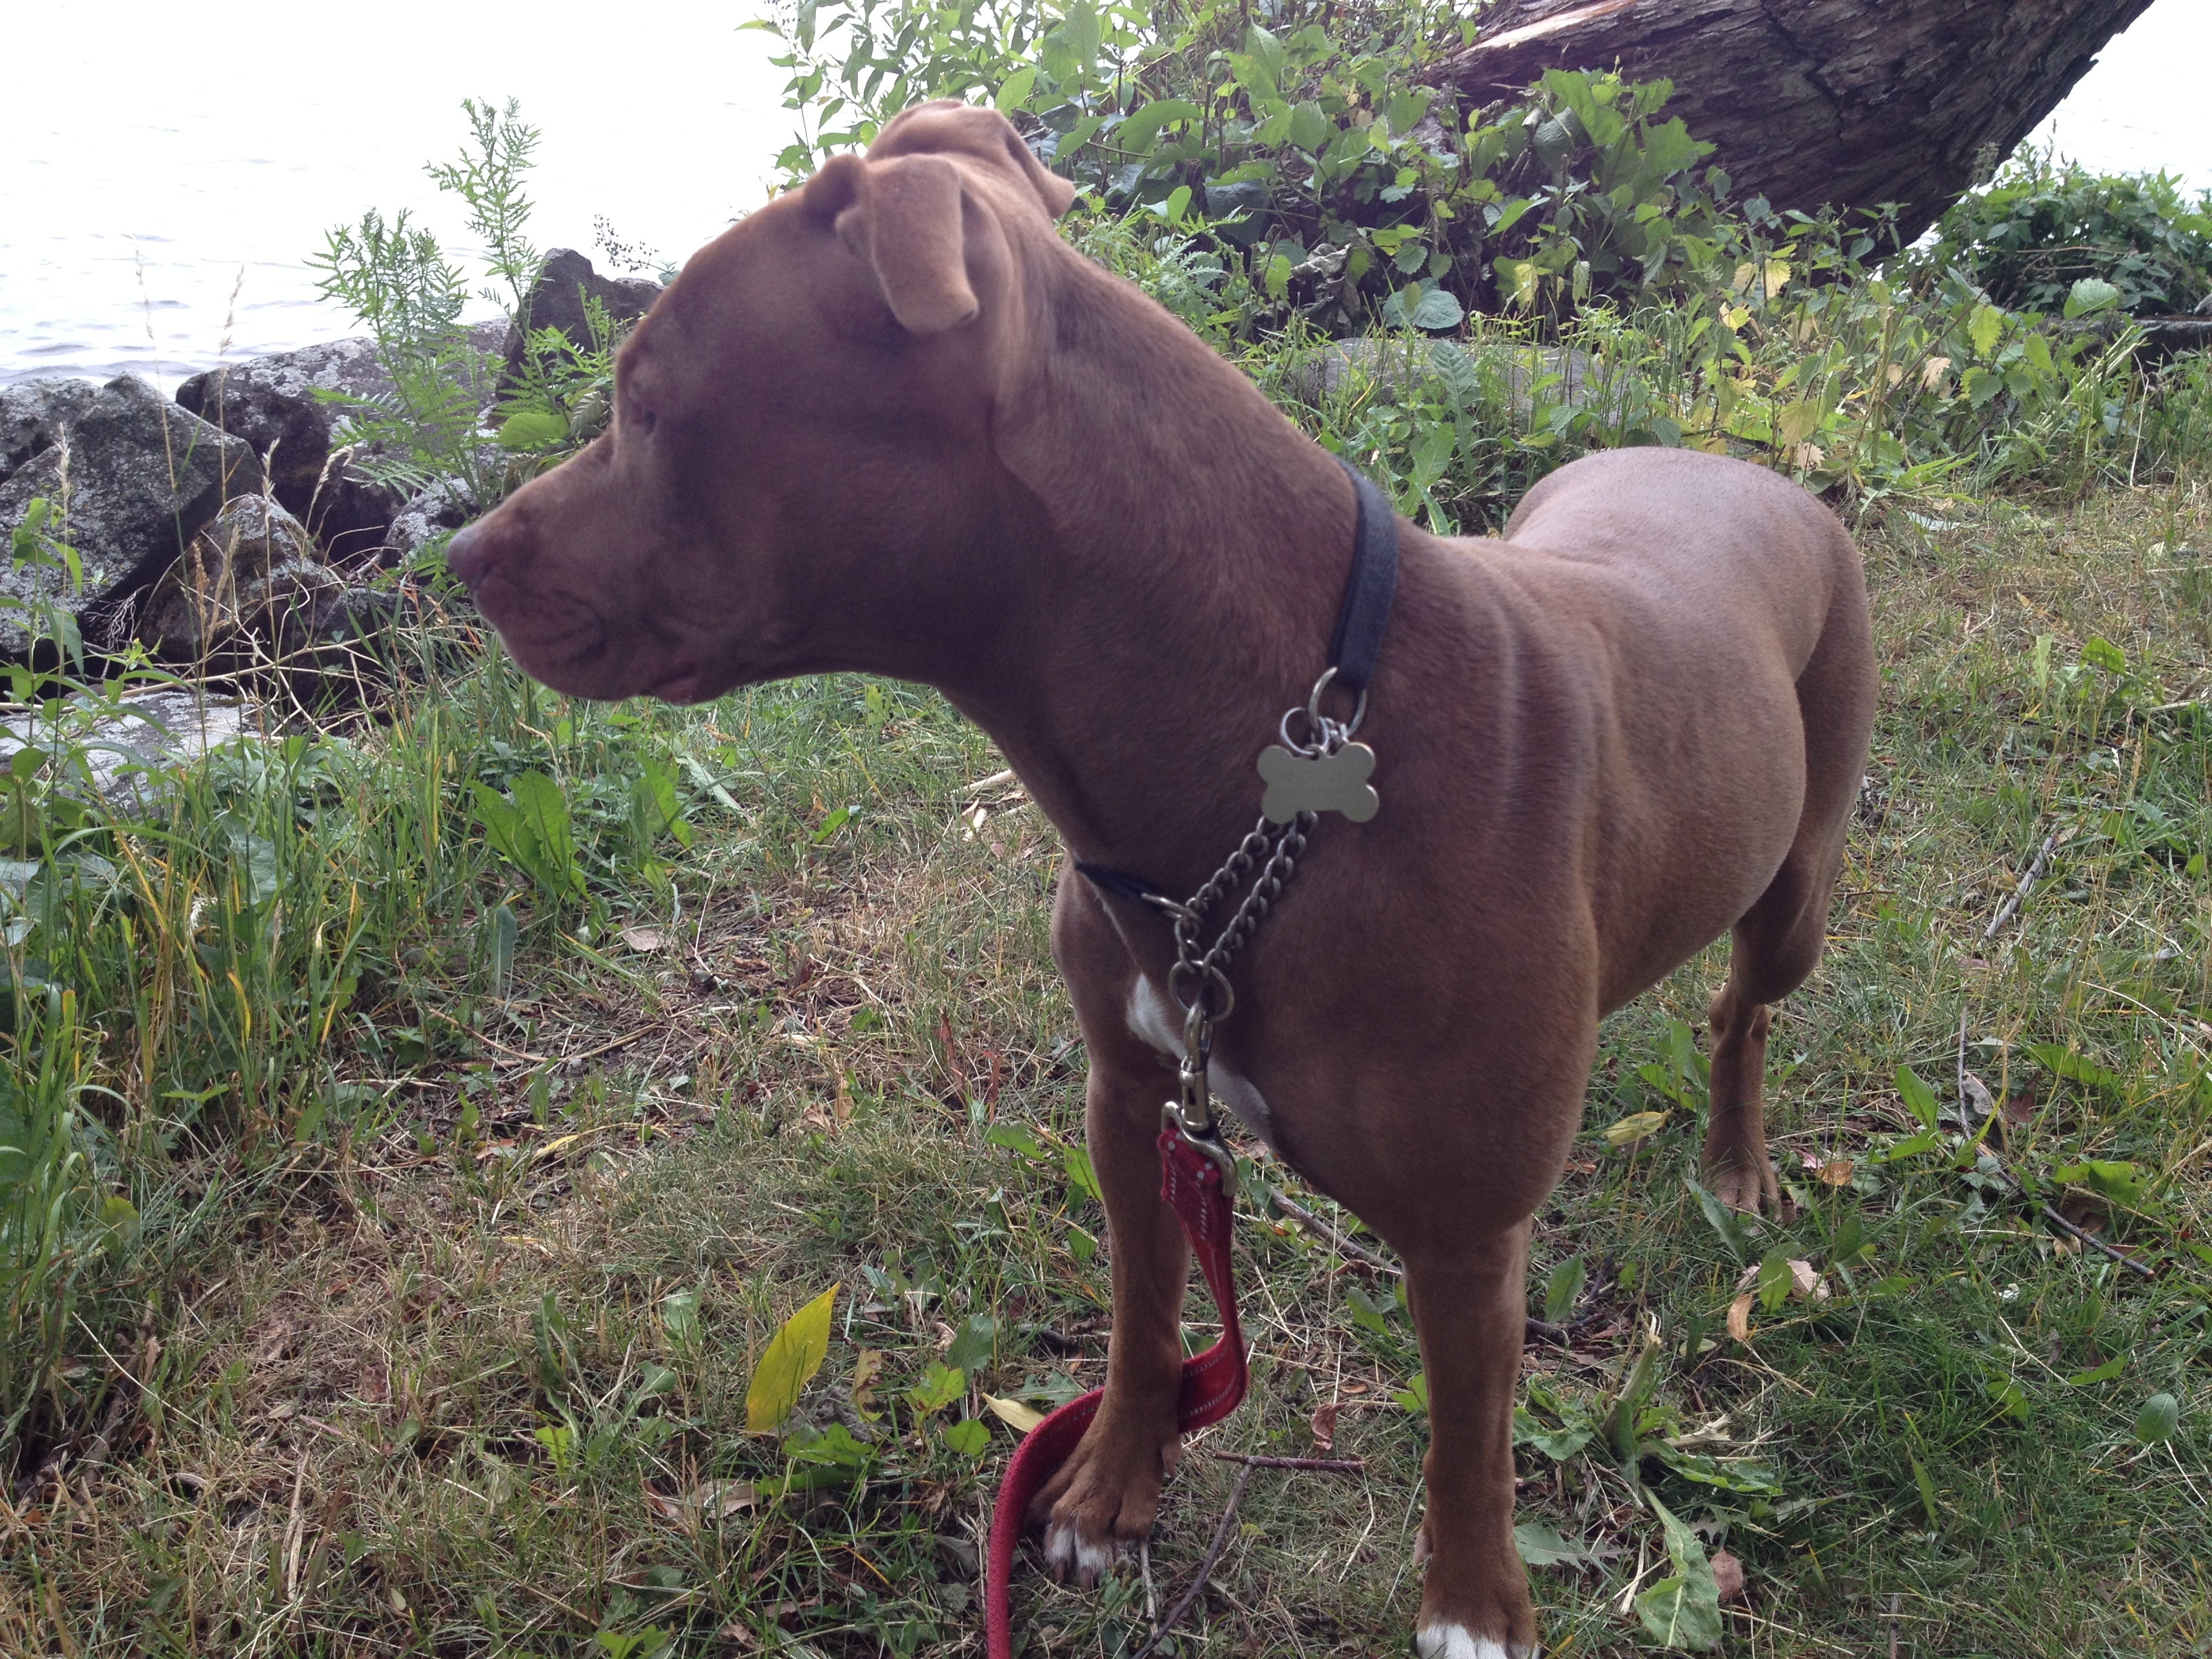
nature, dog, horse, mammal, stallion, pets, vertebrate, mare, dog like mammal, horse like mammal